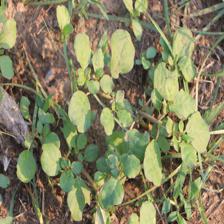
Label: BroadLeafWeed